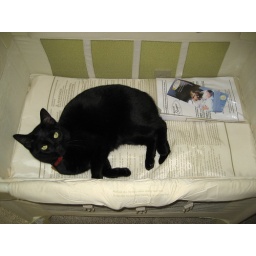
There is nothing flat in the house which this cat does not claim as his bed.